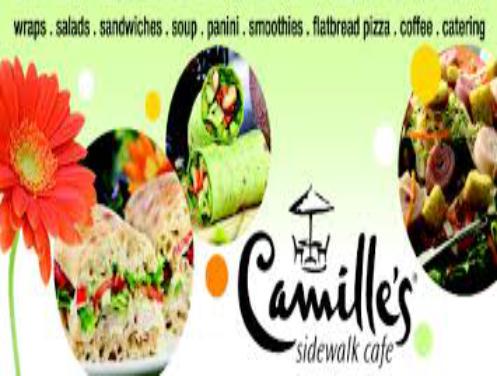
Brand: Camille's Sidewalk Cafe
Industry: Food